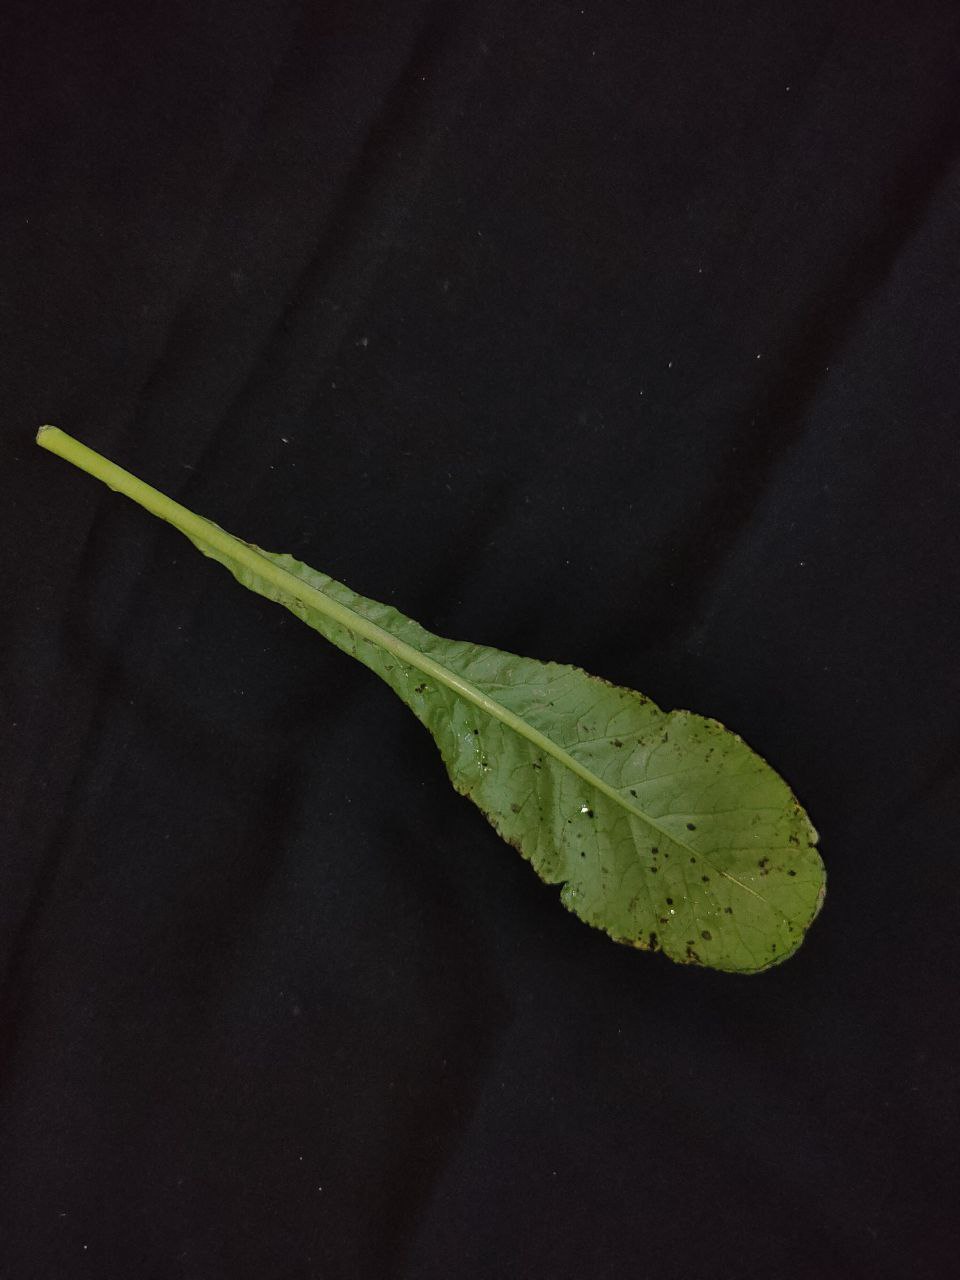
Label: Black leaf spot